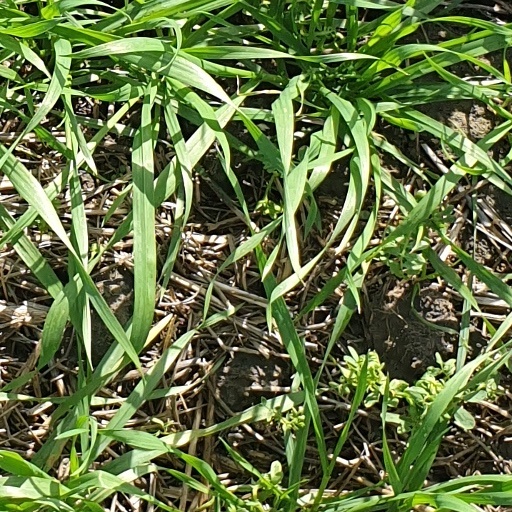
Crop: wheat